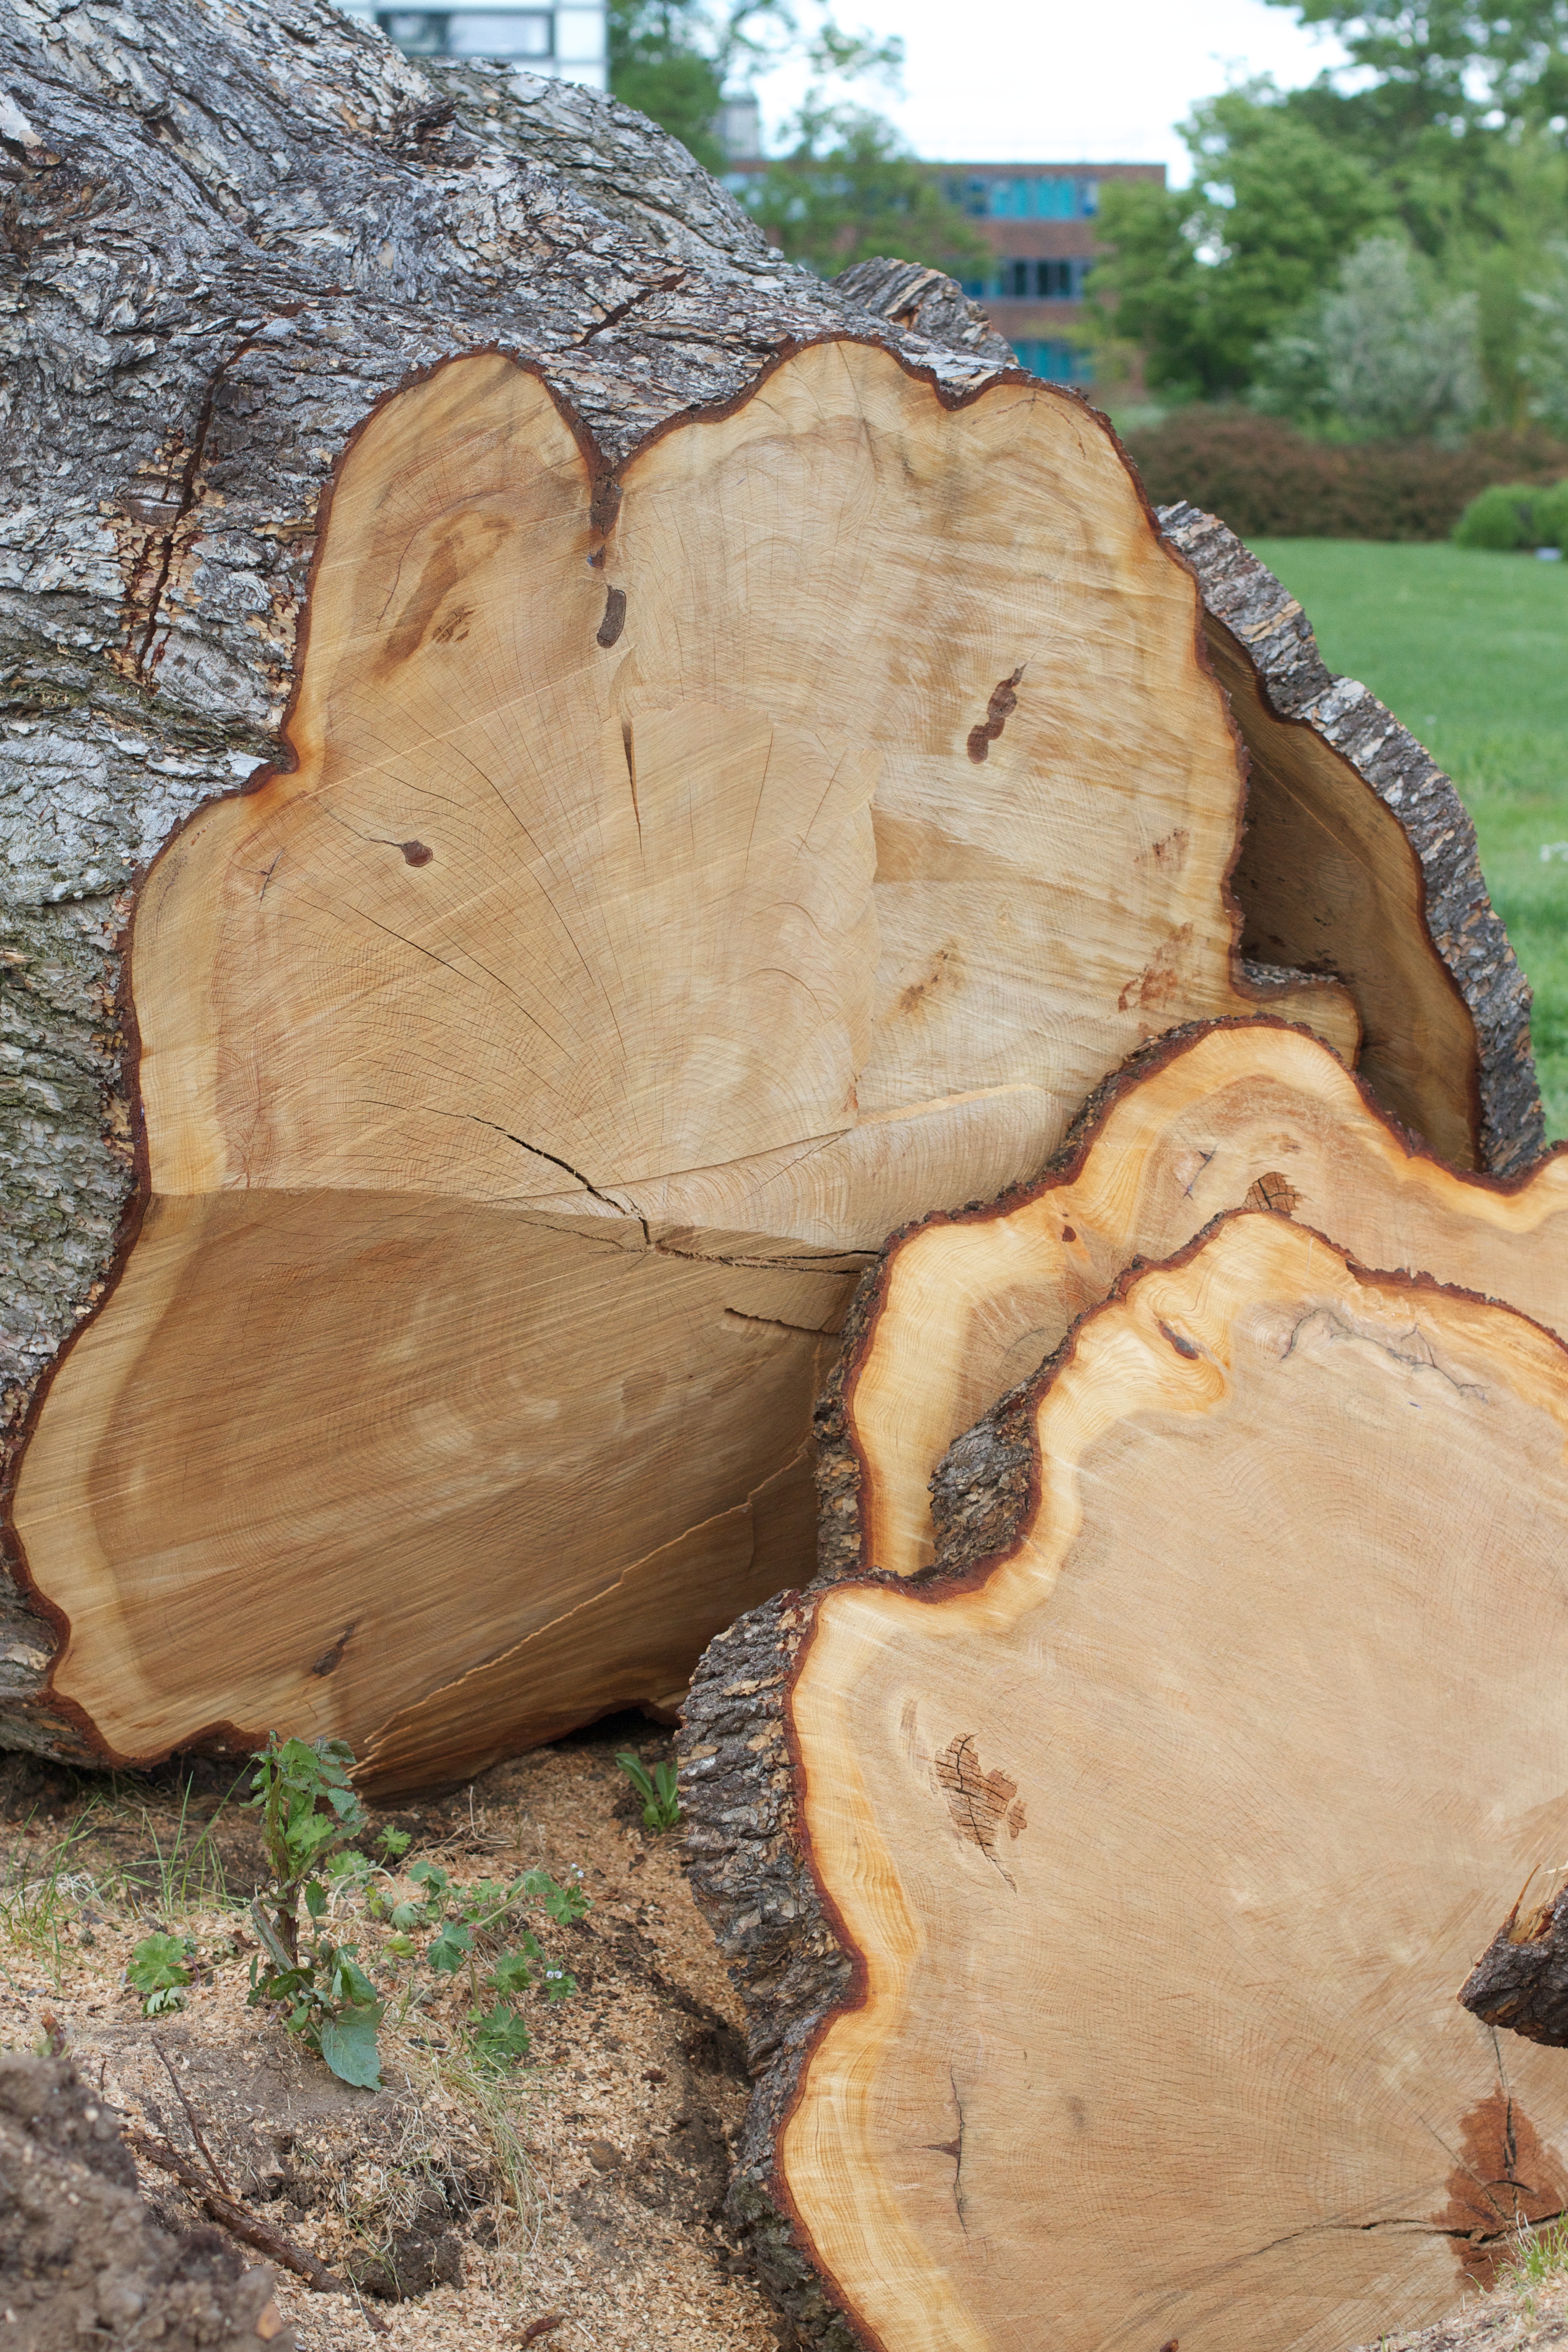
tree, rock, wood, leaf, trunk, soil, lumber, geology, boulder, carving, tree stump, ancient history, woody plant